Torture Garden (fetish club)

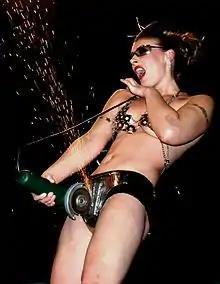
Performer of the club at Olympia Exhibition (2007)

Torture Garden (abbreviated as TG) is a fetish club in London, England. The club started in 1990 and is now Europe's largest fetish club. It features dance floors, musical acts, performance art, fashion shows, and a BDSM dungeon.